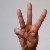
The image shows a hand gesture representing the letter 'W' in Indian Sign Language.